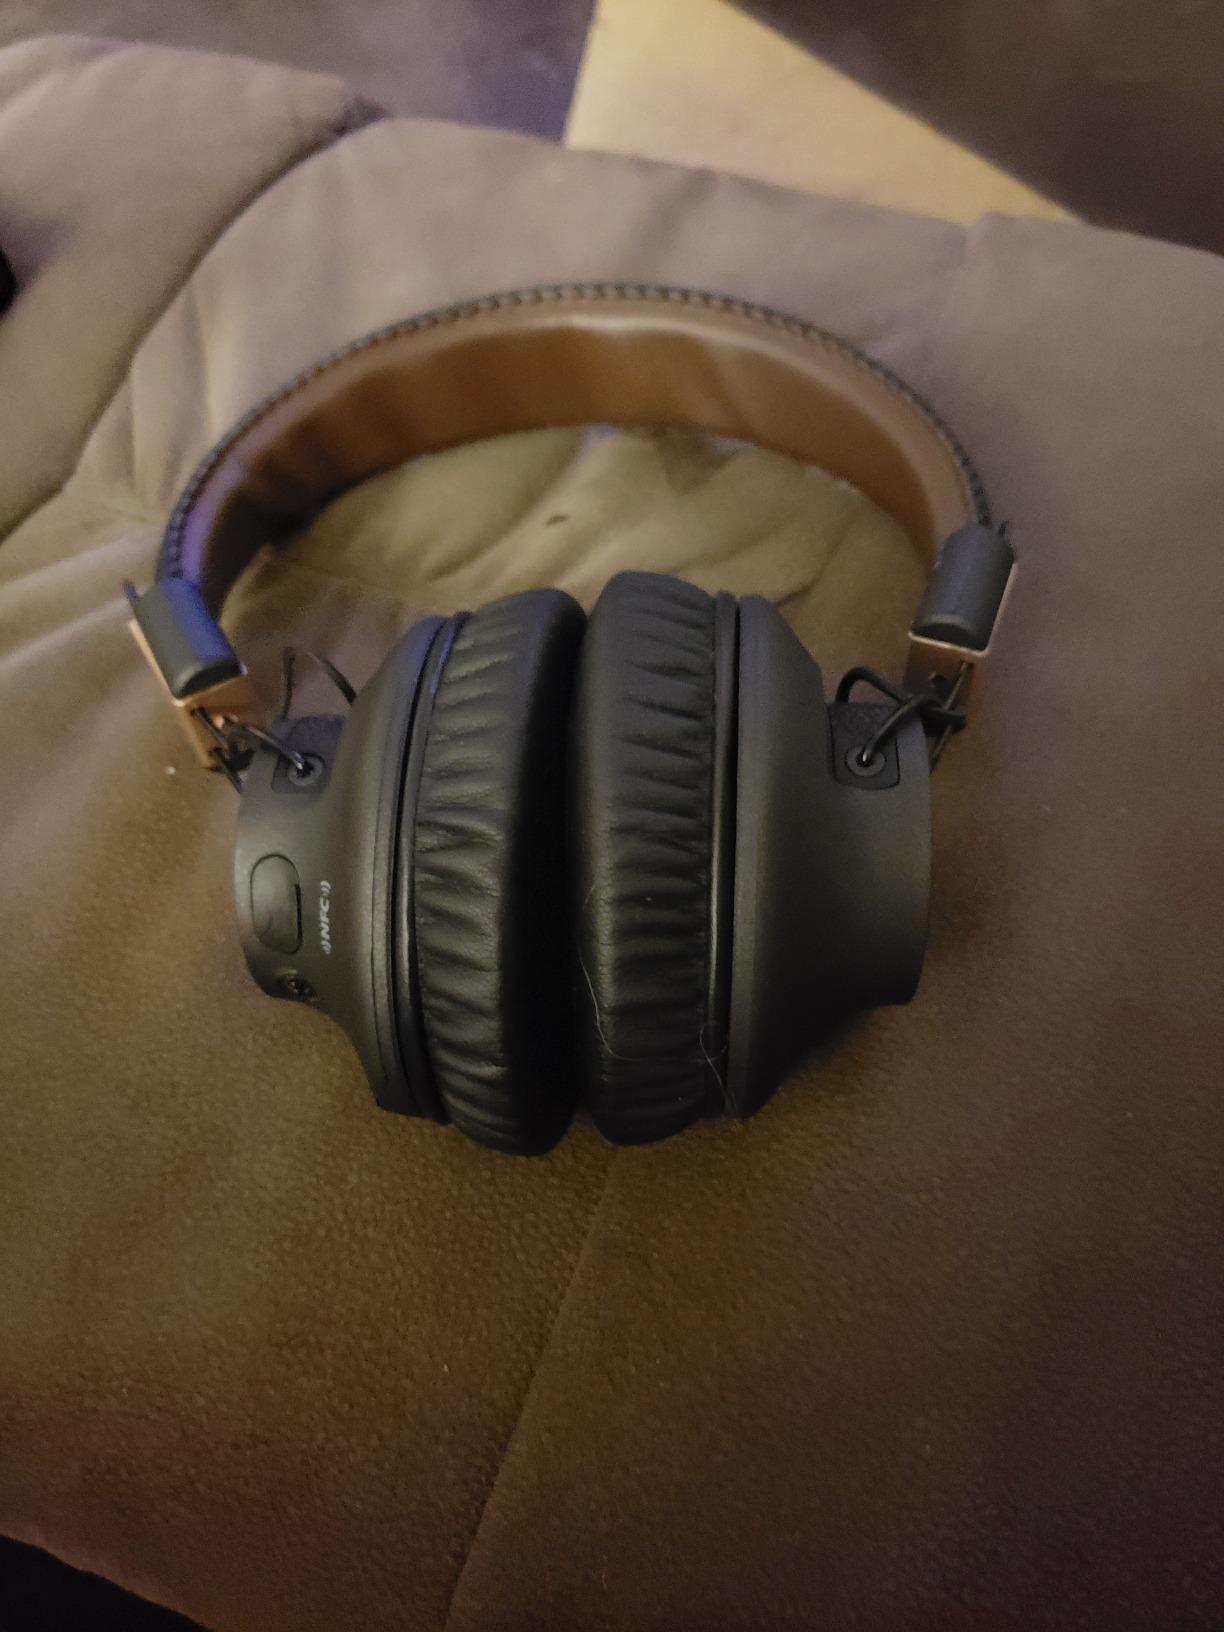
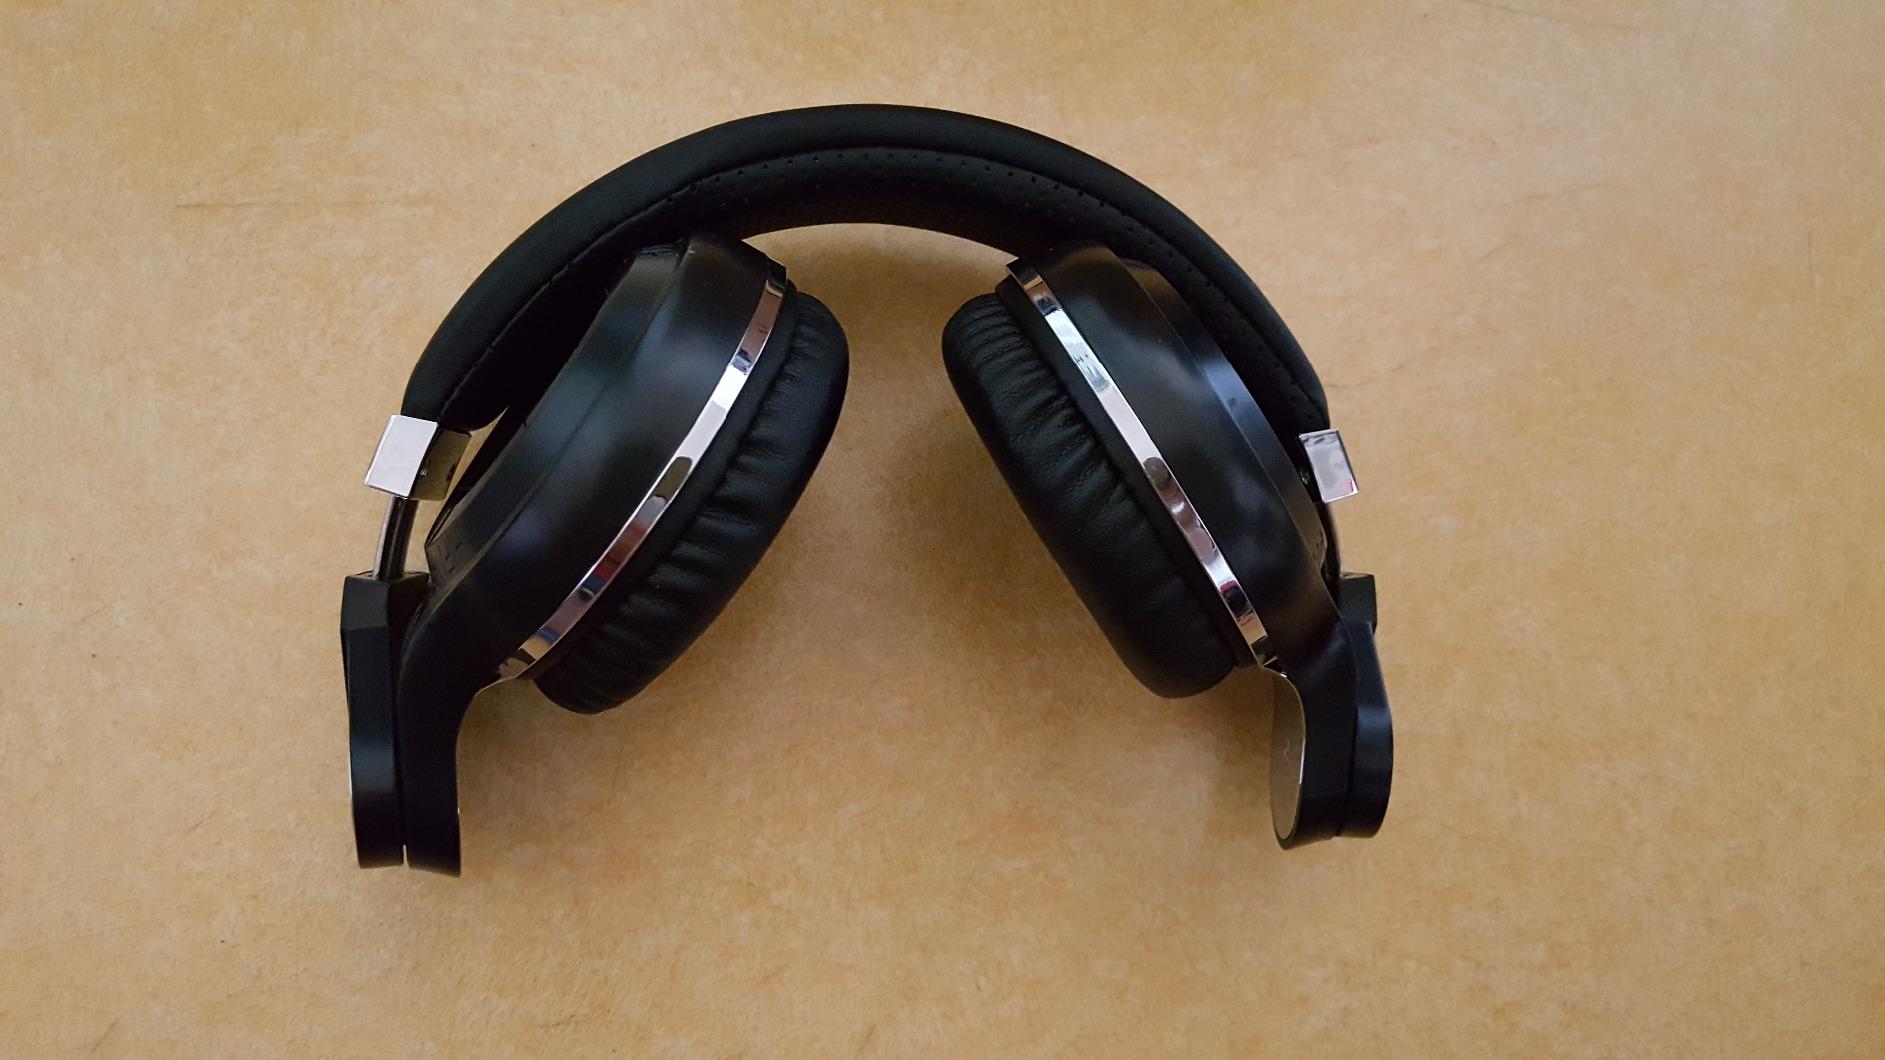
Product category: headphones
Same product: no